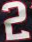
Number: 2